Affine symmetric group

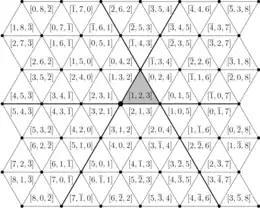
Alcoves for formula_93 labeled by affine permutations. An alcove is labeled by the window notation for a permutation if sends the fundamental alcove (shaded) to . Negative numbers are denoted by overbars.

The affine symmetric group formula_1 has as a normal subgroup, and is isomorphic to the semidirect product